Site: brandenburg
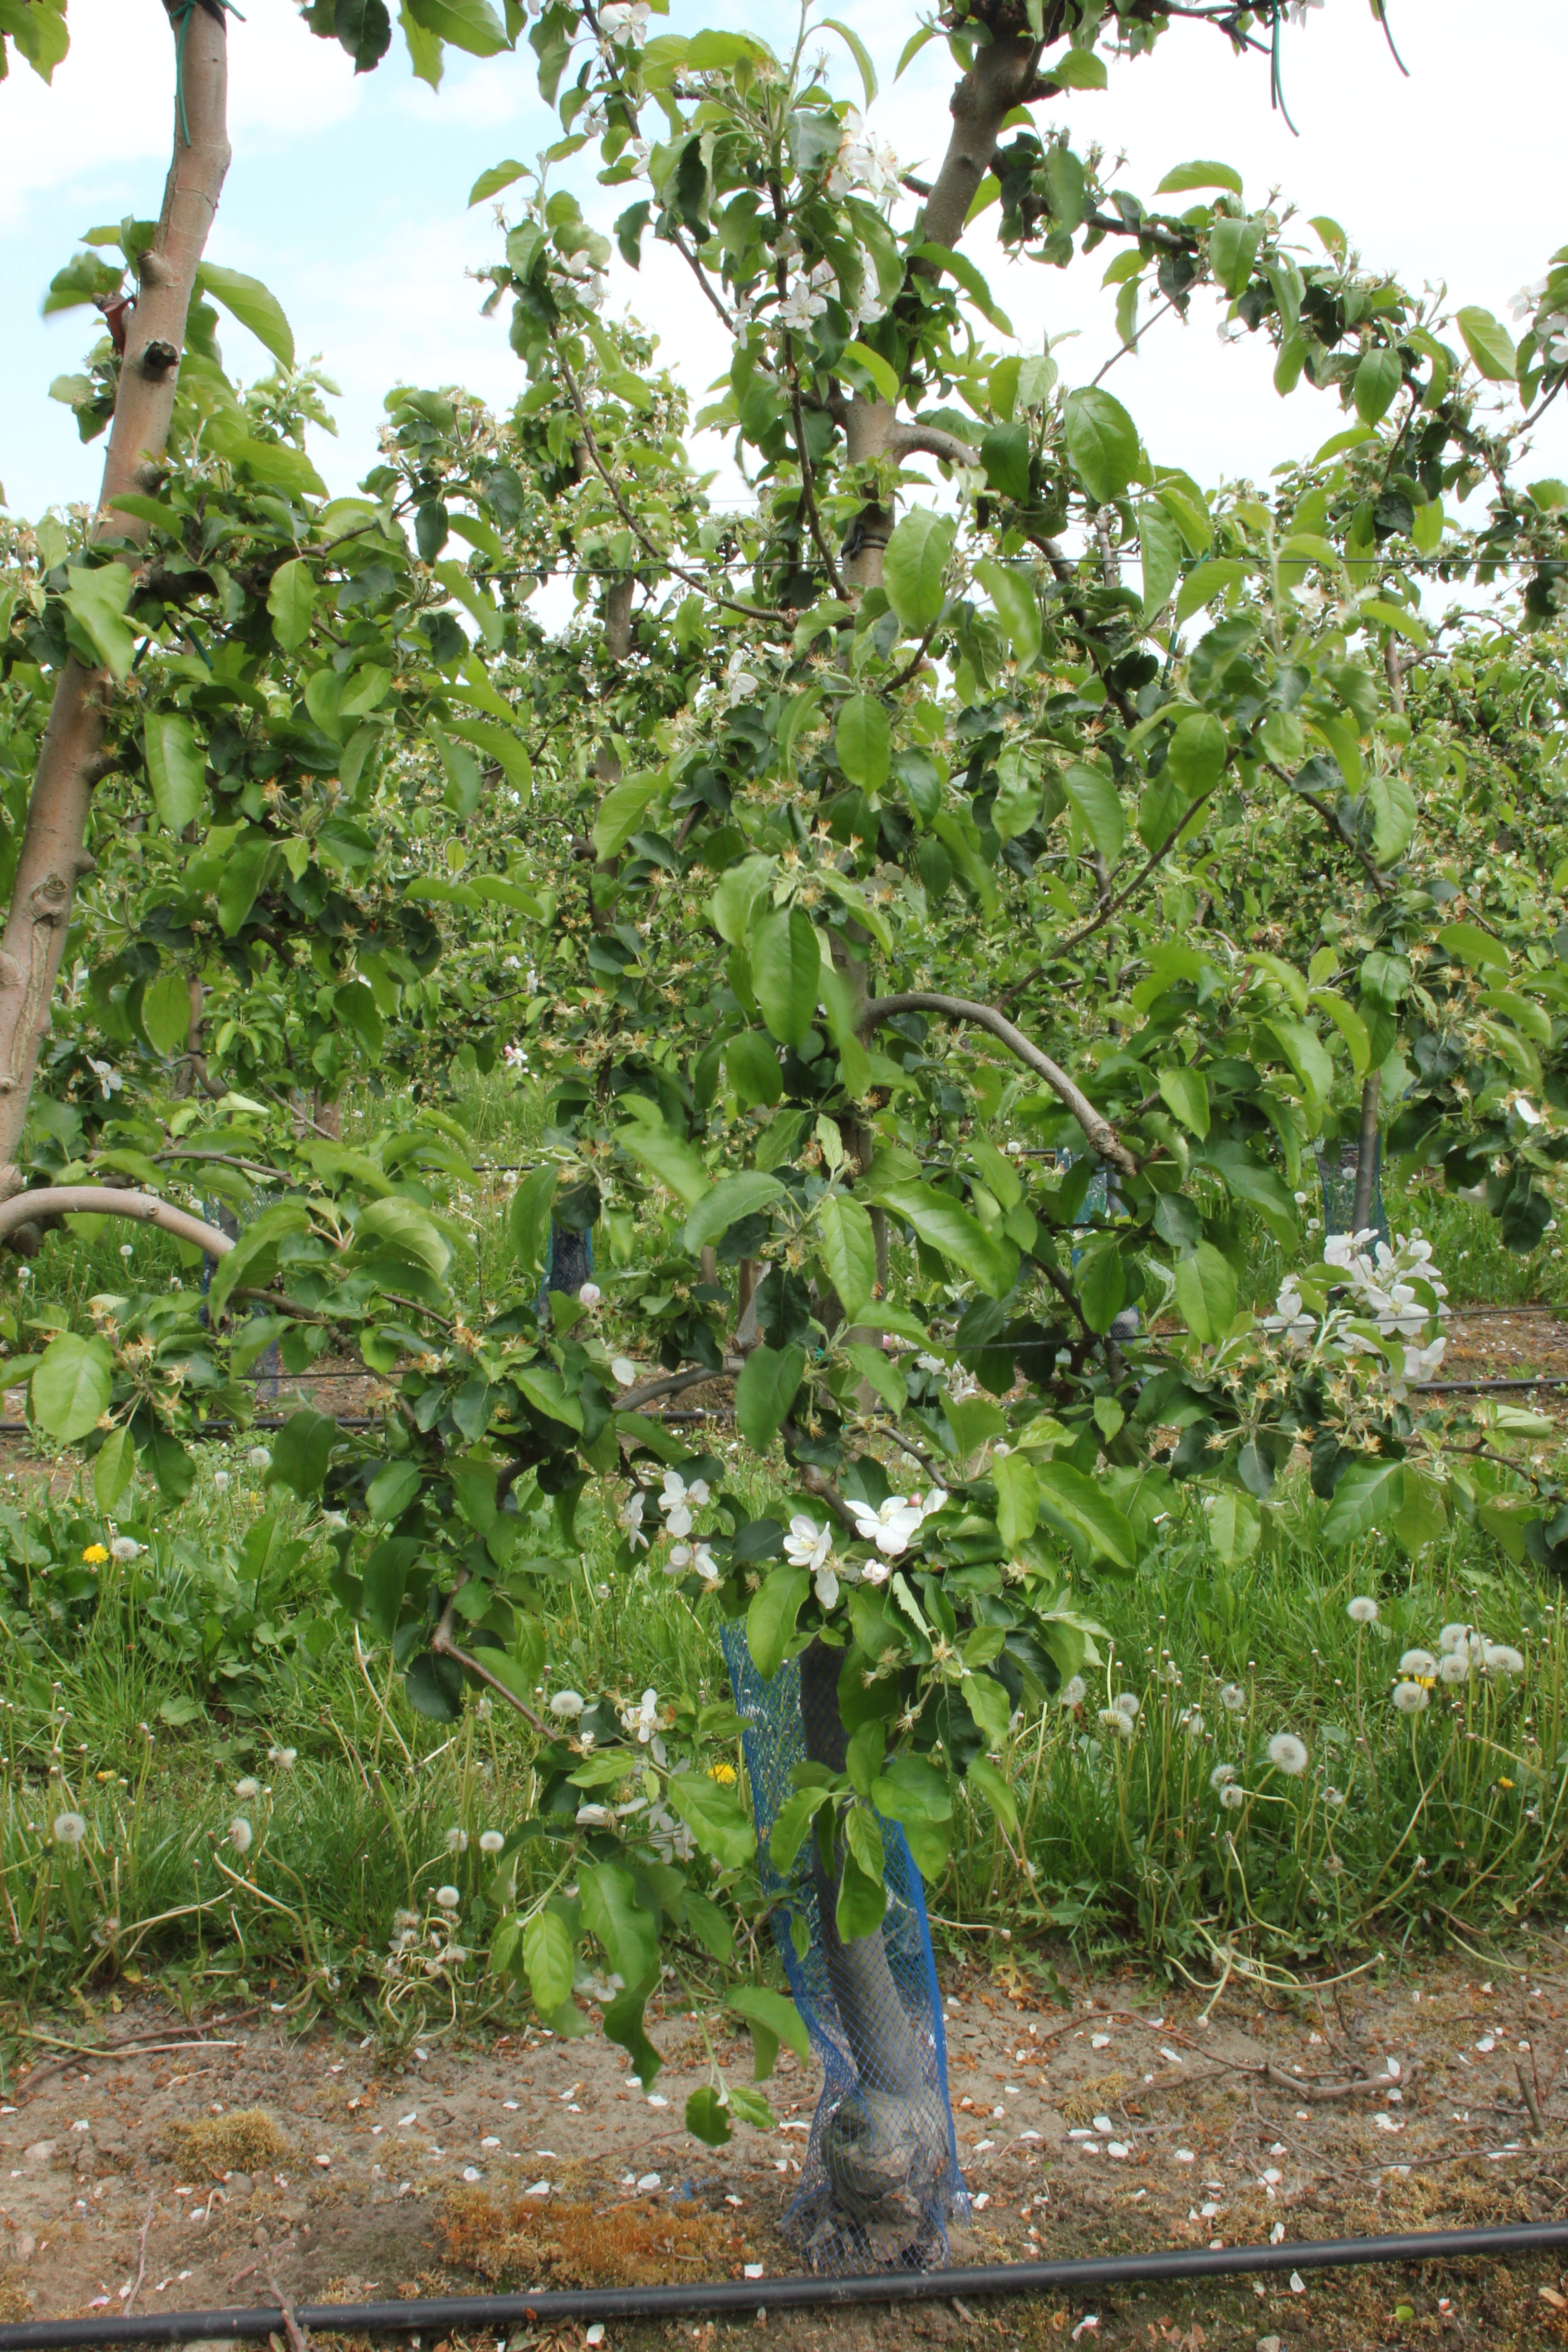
Growth stage (BBCH 67): Flowering